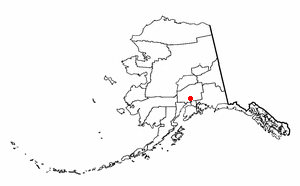
Willow est une ville d'Alaska aux États-Unis faisant partie du Borough de Matanuska-Susitna, dans l'aire métropolitaine d'Anchorage. Sa population était en 2000 de 1 658 habitants. Elle est située au kilomètre 111 de la George Parks Highway.
Minto est une localité d'Alaska aux États-Unis appartenant à la Région de recensement de Yukon-Koyukuk. Sa population était estimée à 258 habitants en 2000.